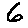
Label: 6